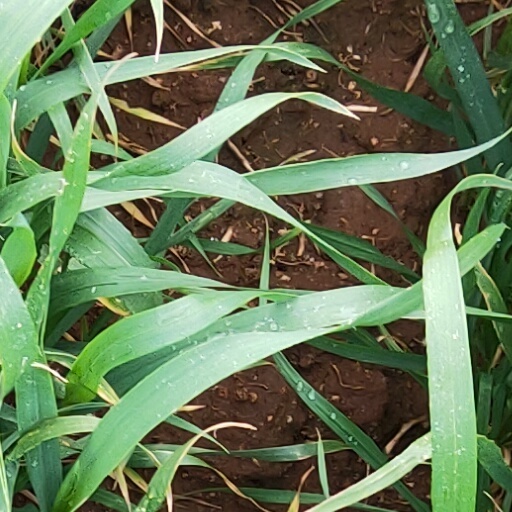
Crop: wheat